Lindholm Høje

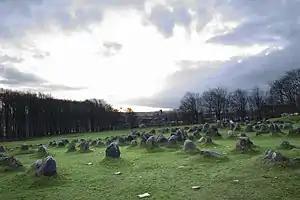
View from Lindholm Høje, December 2018. You can see both Nørresundby and Aalborg from here.

Lindholm Høje (Lindholm Hills, from Old Norse "haugr", hill or mound) is a major Viking burial site and former settlement situated to the north of and overlooking the city of Aalborg in Denmark.